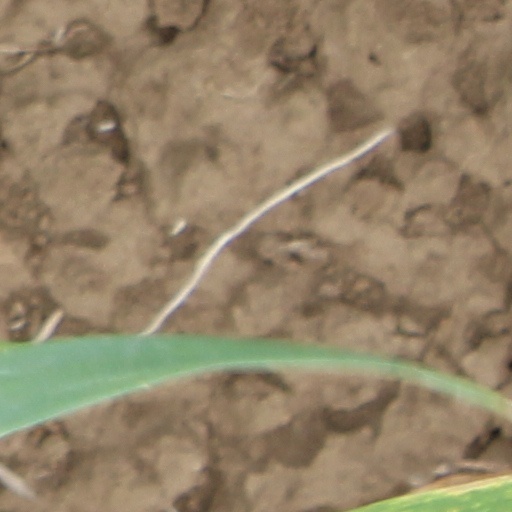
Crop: wheat